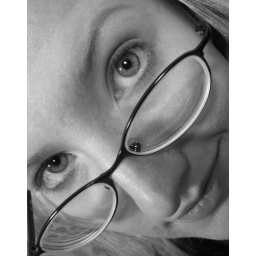
I have glasses for the first time in [really long span of time]. Whee!